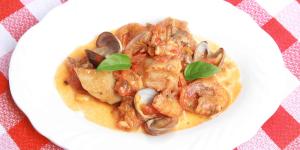
cazon a la marinera